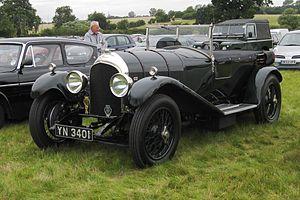
Les 24 Heures du Mans 1927 sont la 5ᵉ édition de l'épreuve et se déroulent les 18 et 19 juin 1927 sur le circuit de la Sarthe. Alors que 41 automobiles avaient pris le départ l'année passée, seule 23 seront présentes en 1927.